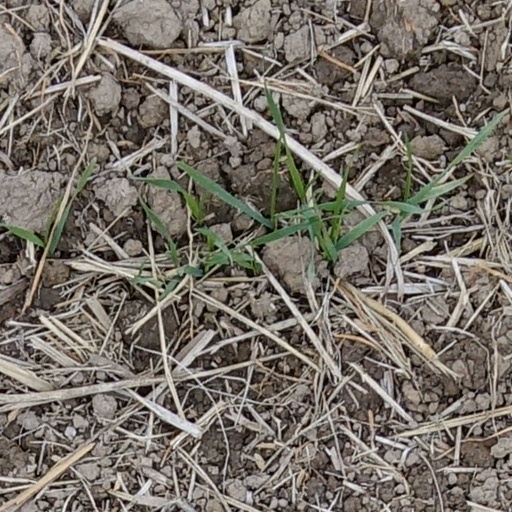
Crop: wheat